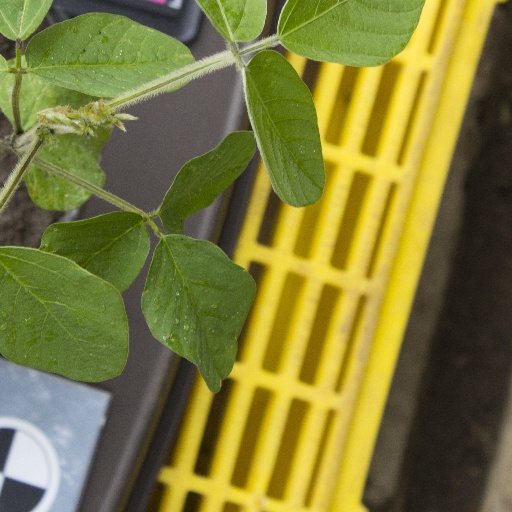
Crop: soybean